Michelle Forbes

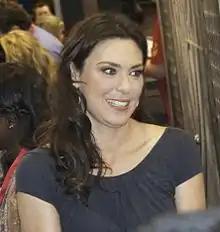
Forbes at Comic-Con 2009

Michelle Renee Forbes Guajardo (born January 8, 1965) is an American actress who has appeared on television and in independent films. She is a Saturn Award winner with three nominations.